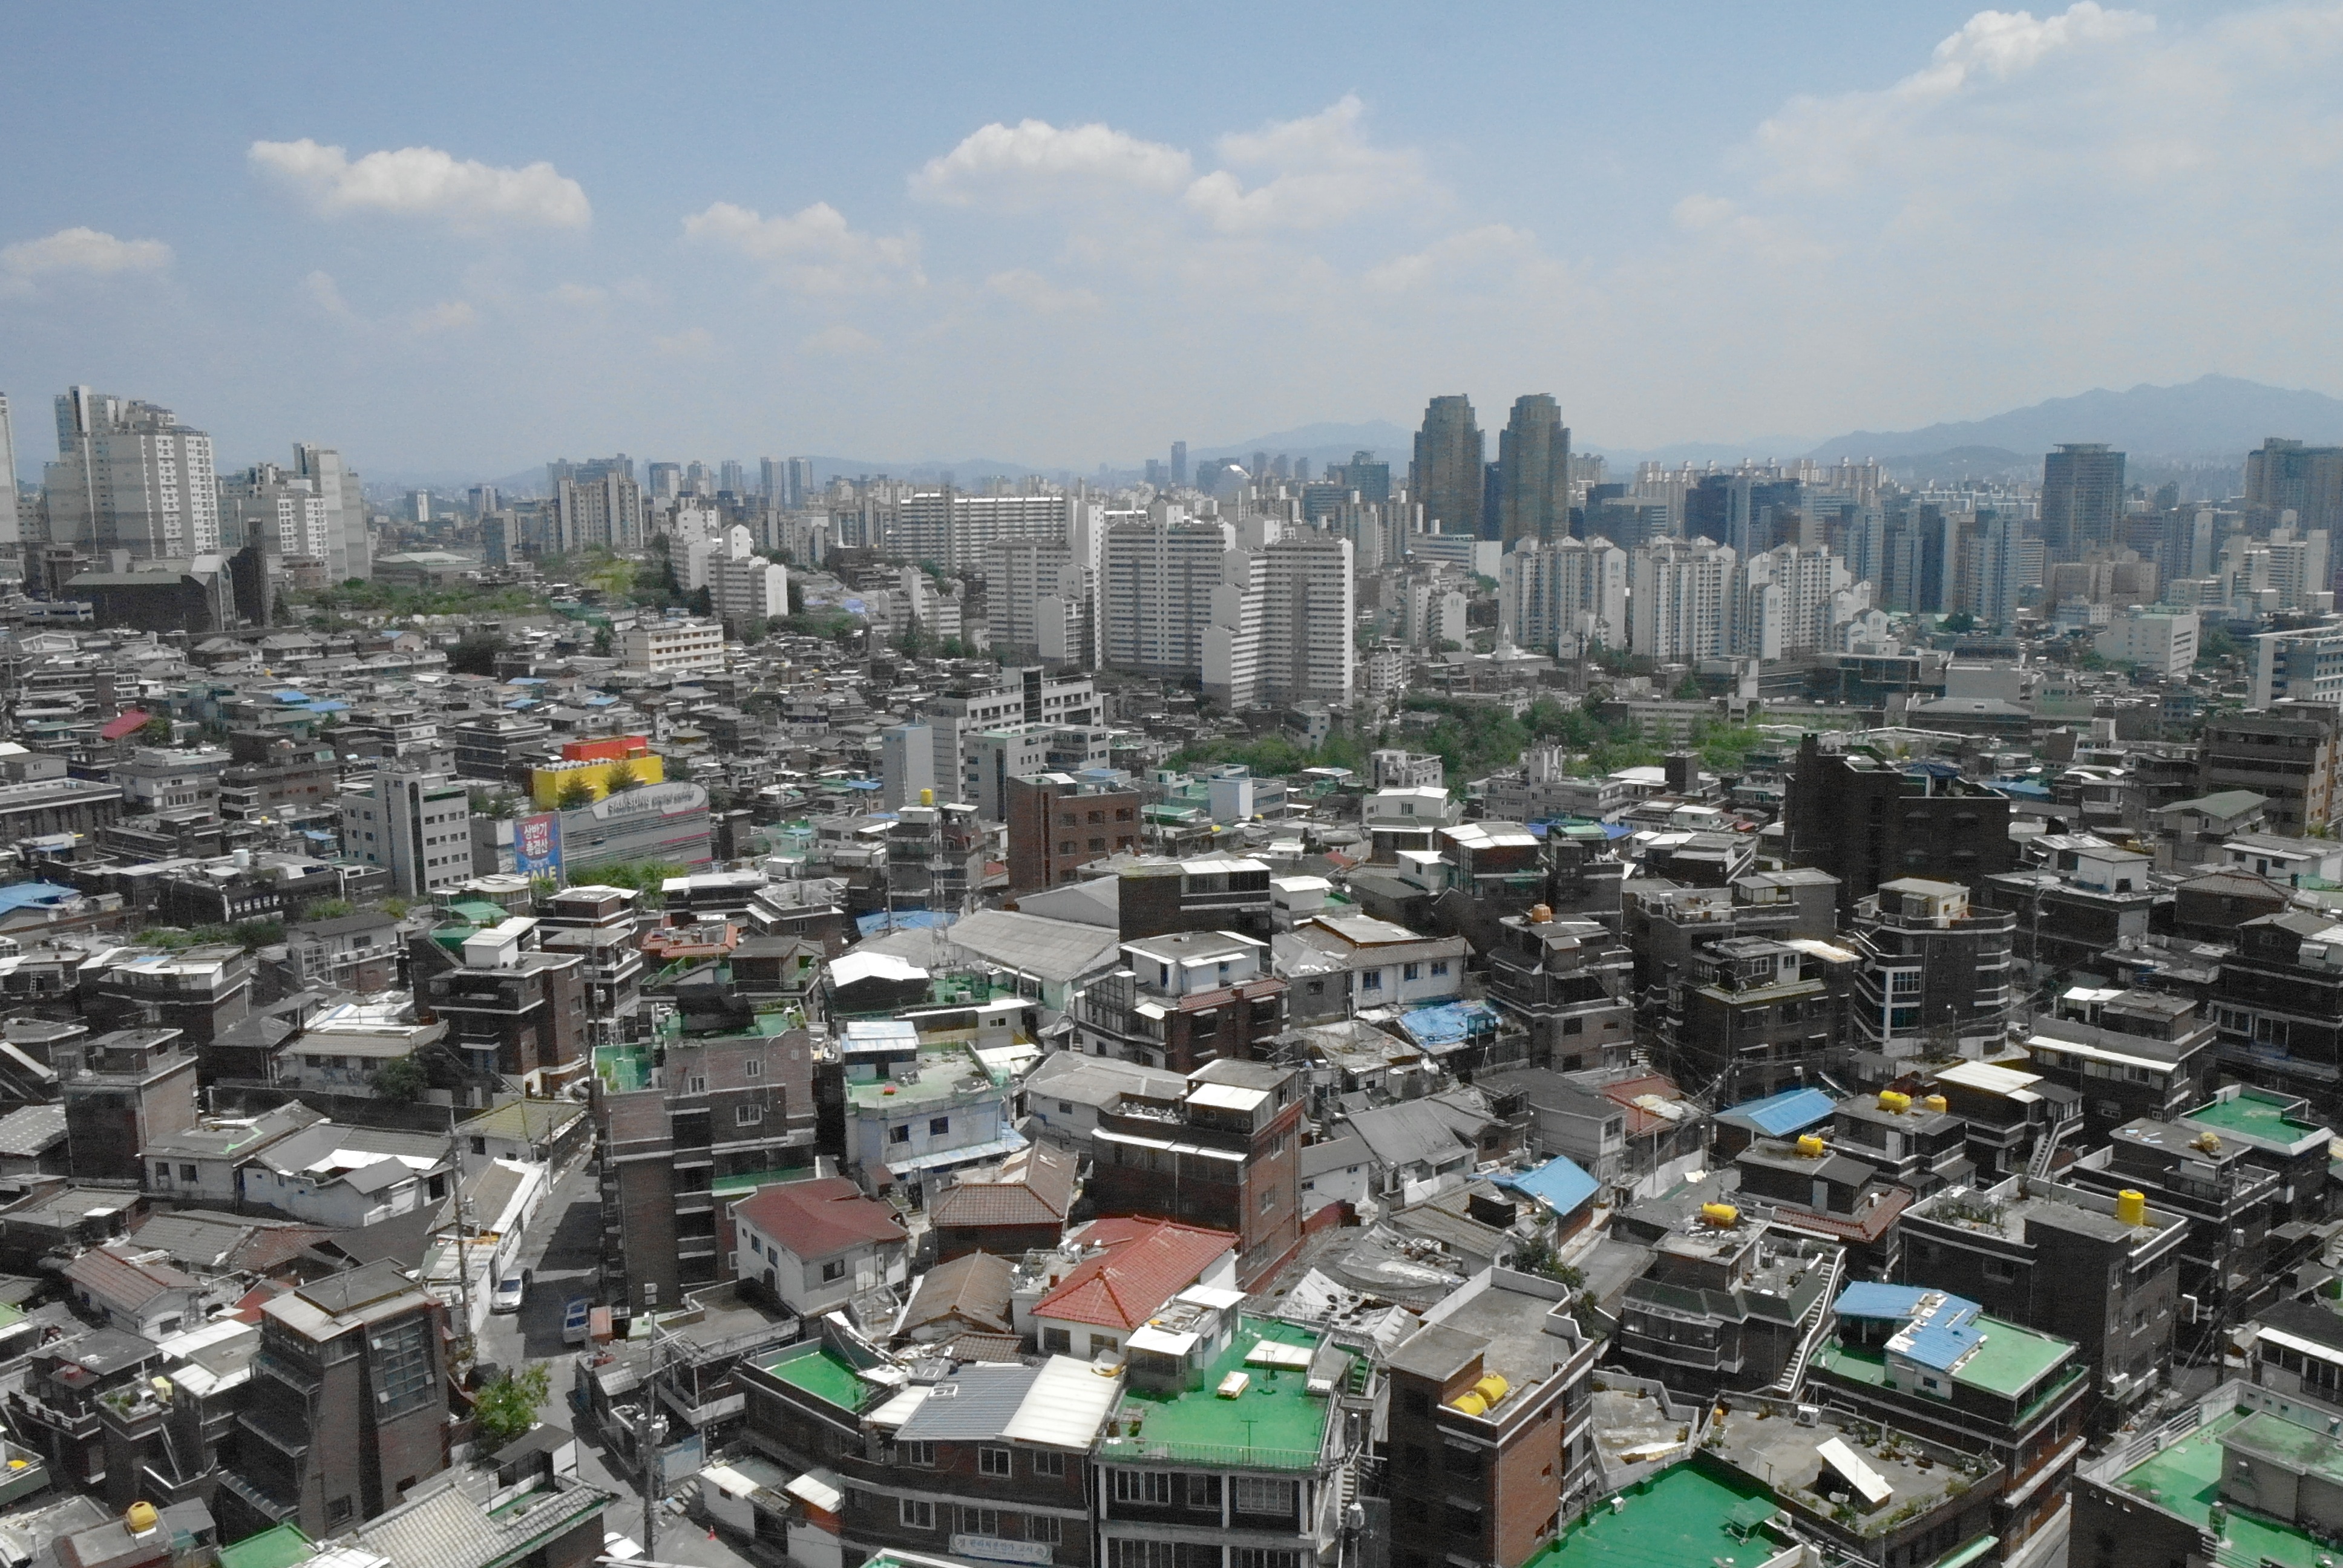
architecture, skyline, town, building, city, skyscraper, cityscape, panorama, downtown, suburb, tower block, korea, metropolis, seoul, neighbourhood, bird's eye view, aerial photography, urban area, residential area, geographical feature, human settlement, metropolitan area, traffic congestion